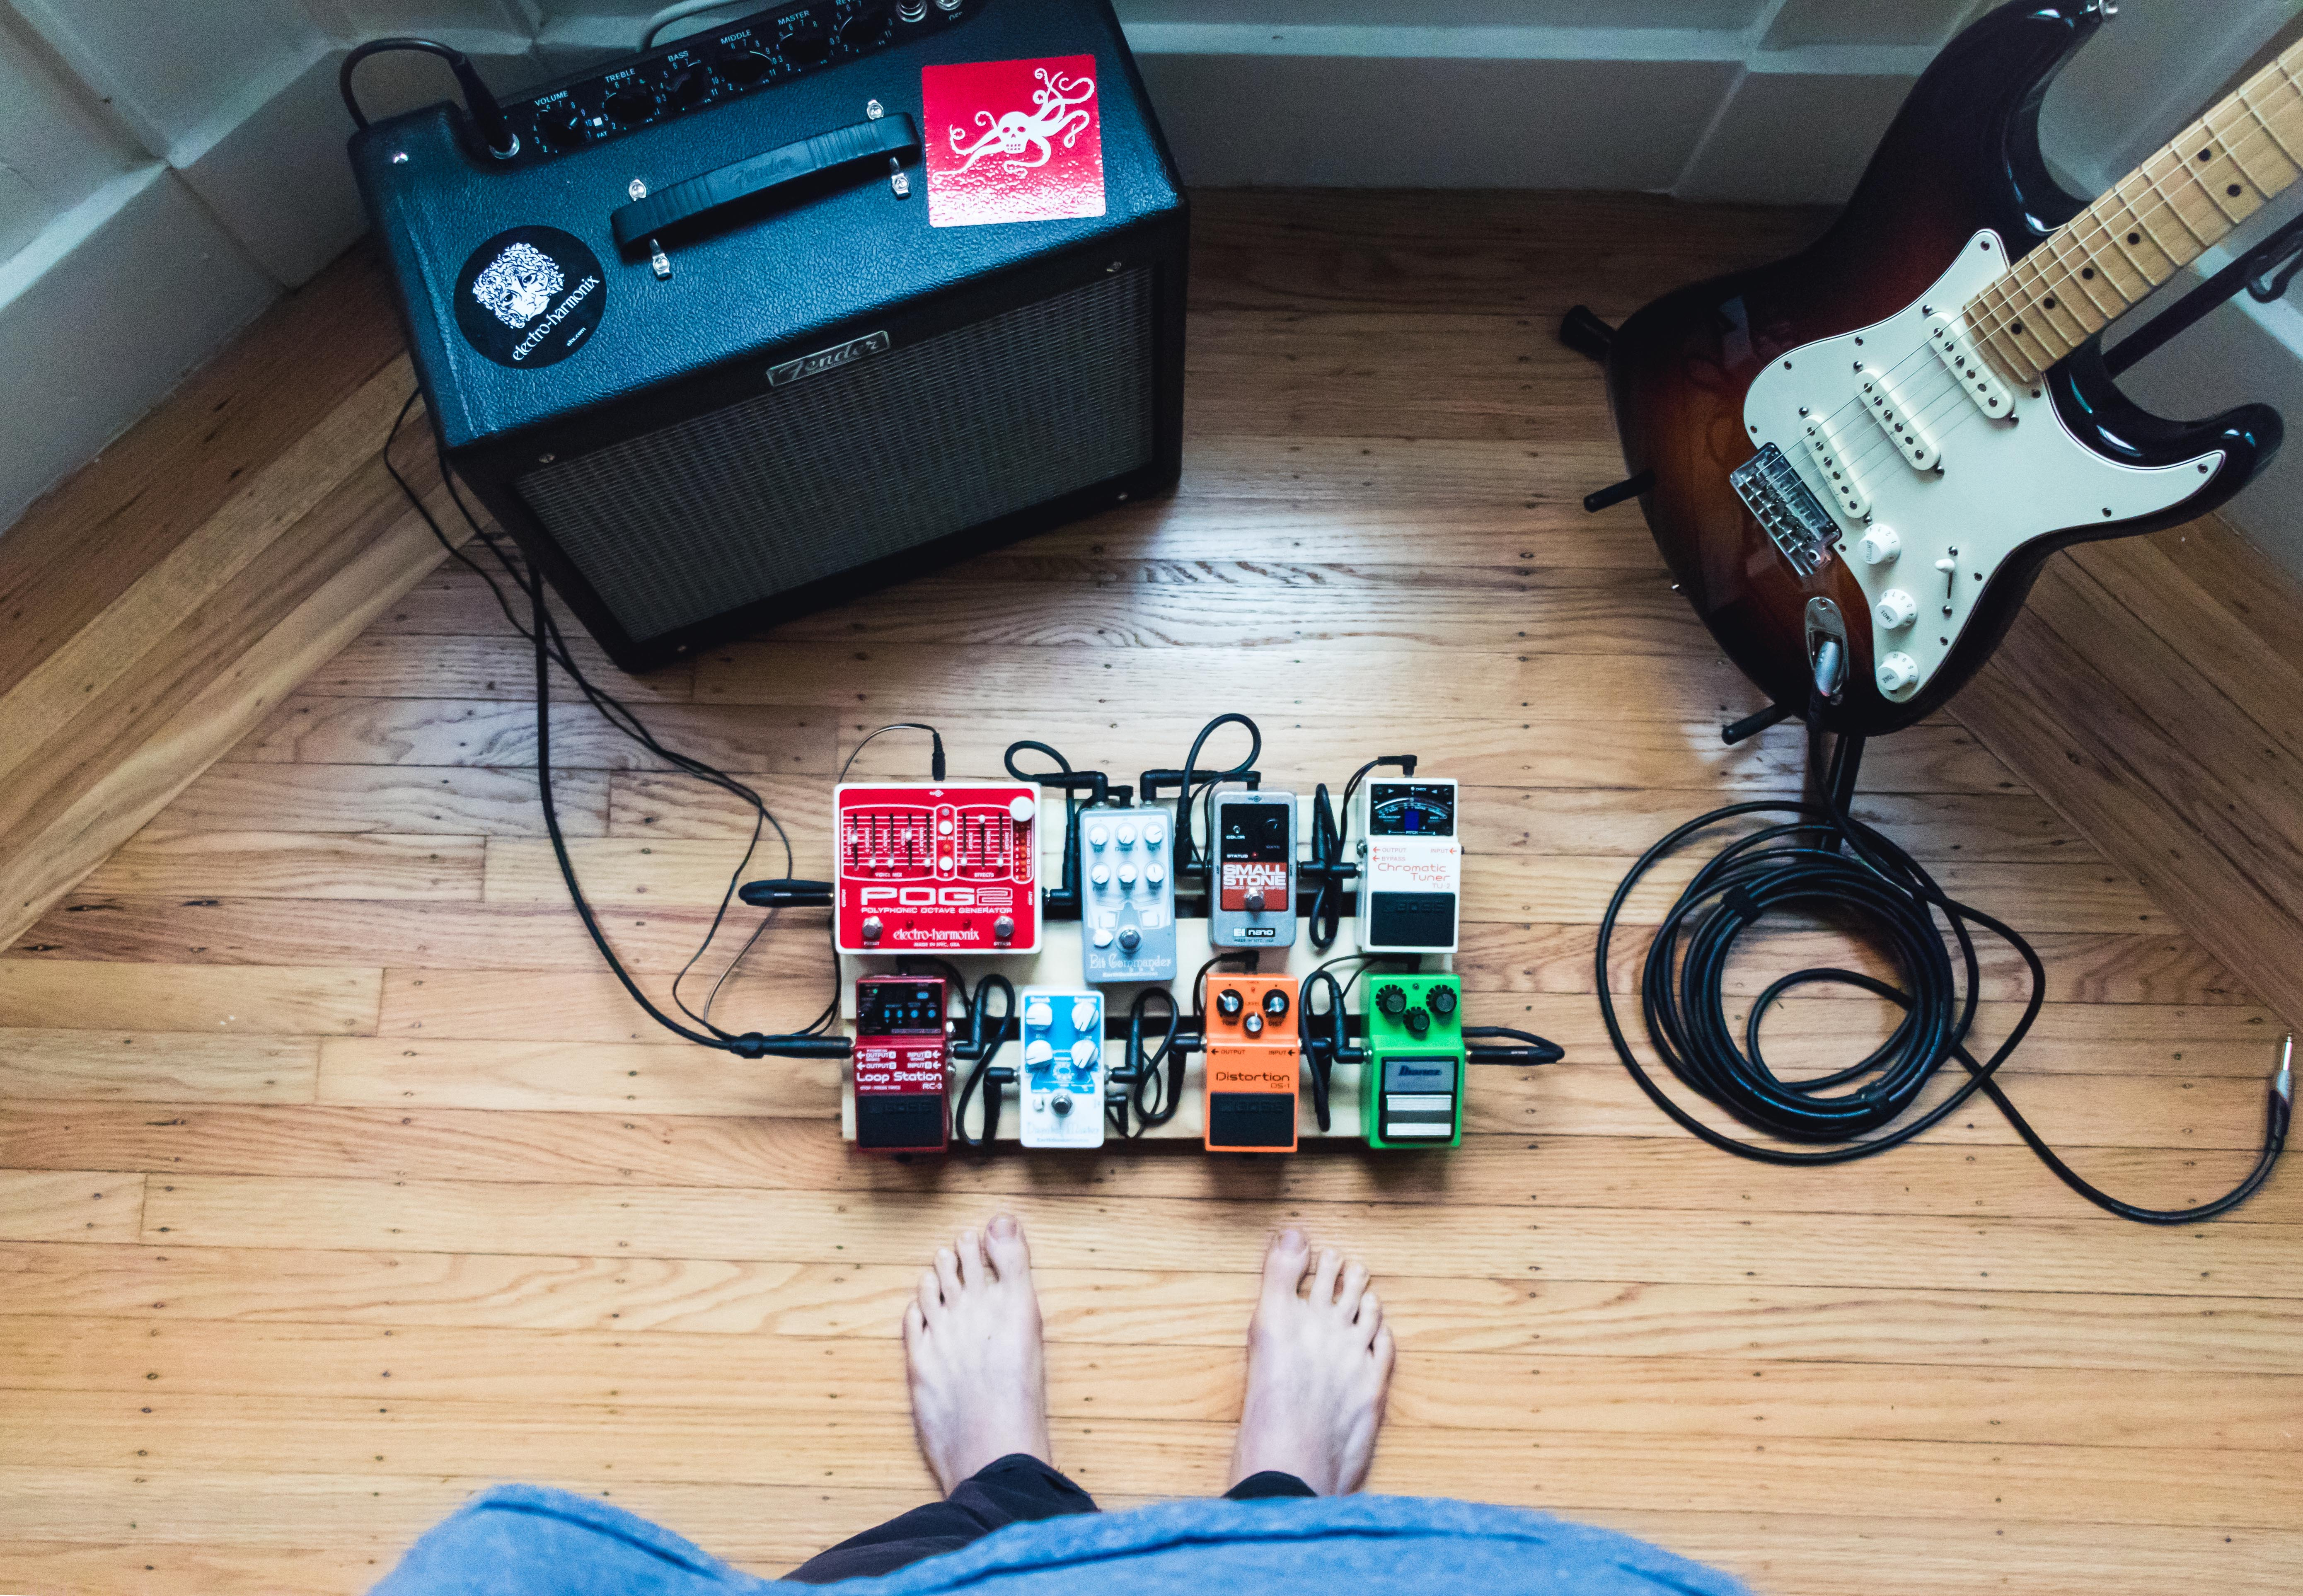
technology, guitar, gadget, blue, electronics, personal computer hardware